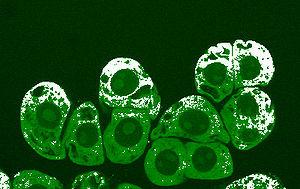
Le monoxyde d'azote, oxyde azotique, oxyde nitrique ou NO est un composé chimique formé d'un atome d'oxygène et d'un atome d'azote. C'est un gaz dans les conditions normales de température et de pression. C'est un important neurotransmetteur chez les mammifères ; dissous, il franchit facilement les membranes biologiques et passe d'une cellule à l'autre, constituant un « messager paracrine idéal ».